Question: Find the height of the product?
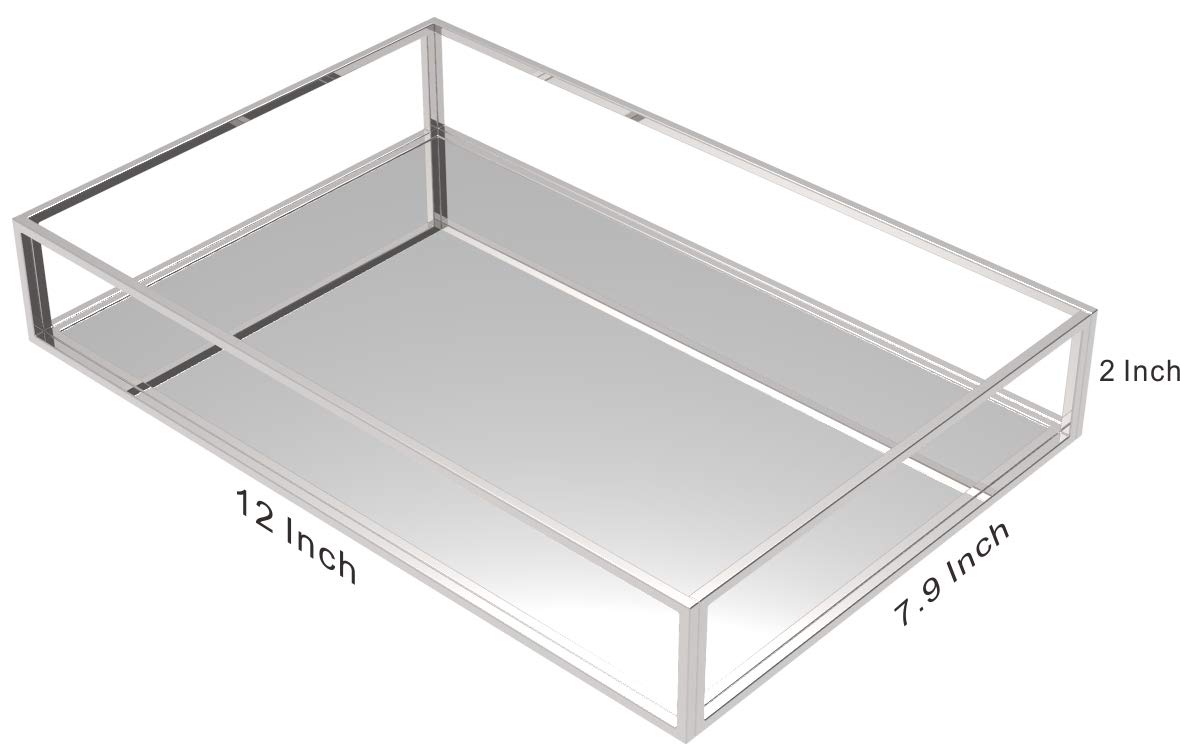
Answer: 2.0 inch